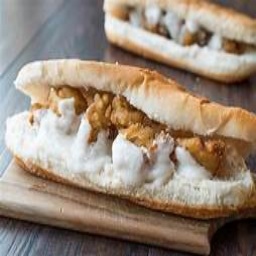
Label: fried_mussels